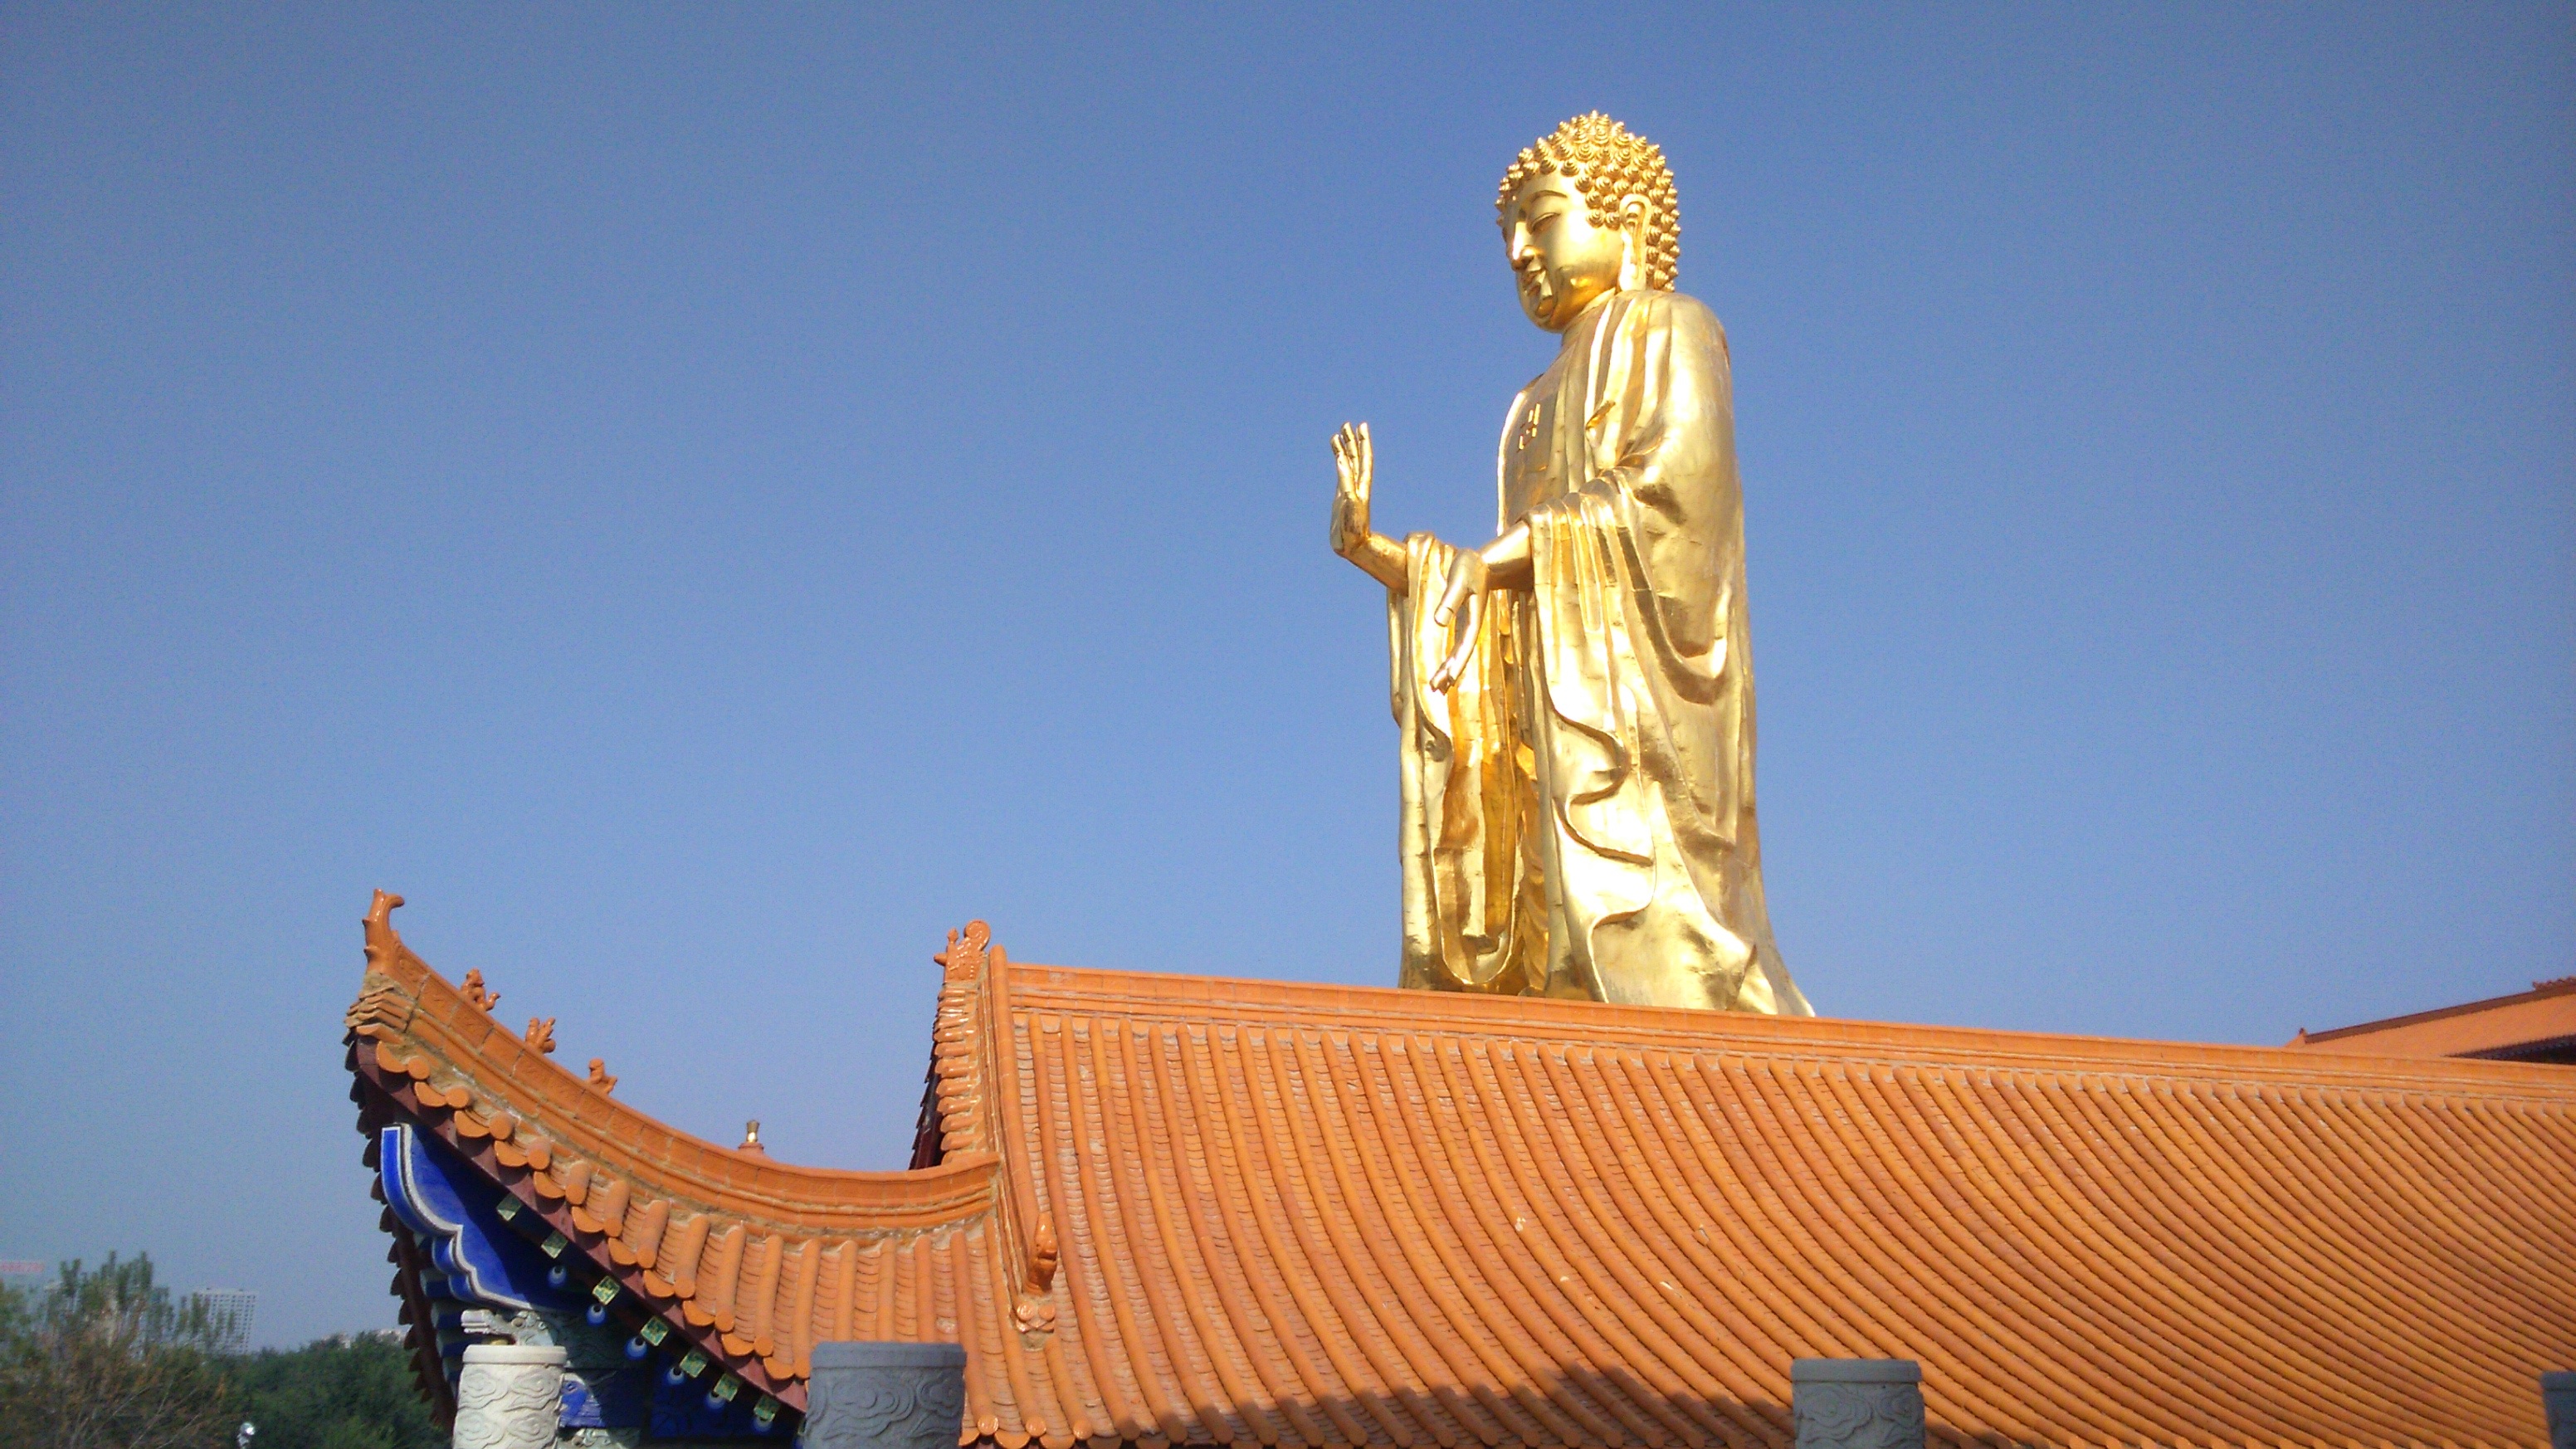
landmark, statue, monument, temple, sculpture, tower, place of worship, wat, spire